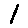
Label: 1